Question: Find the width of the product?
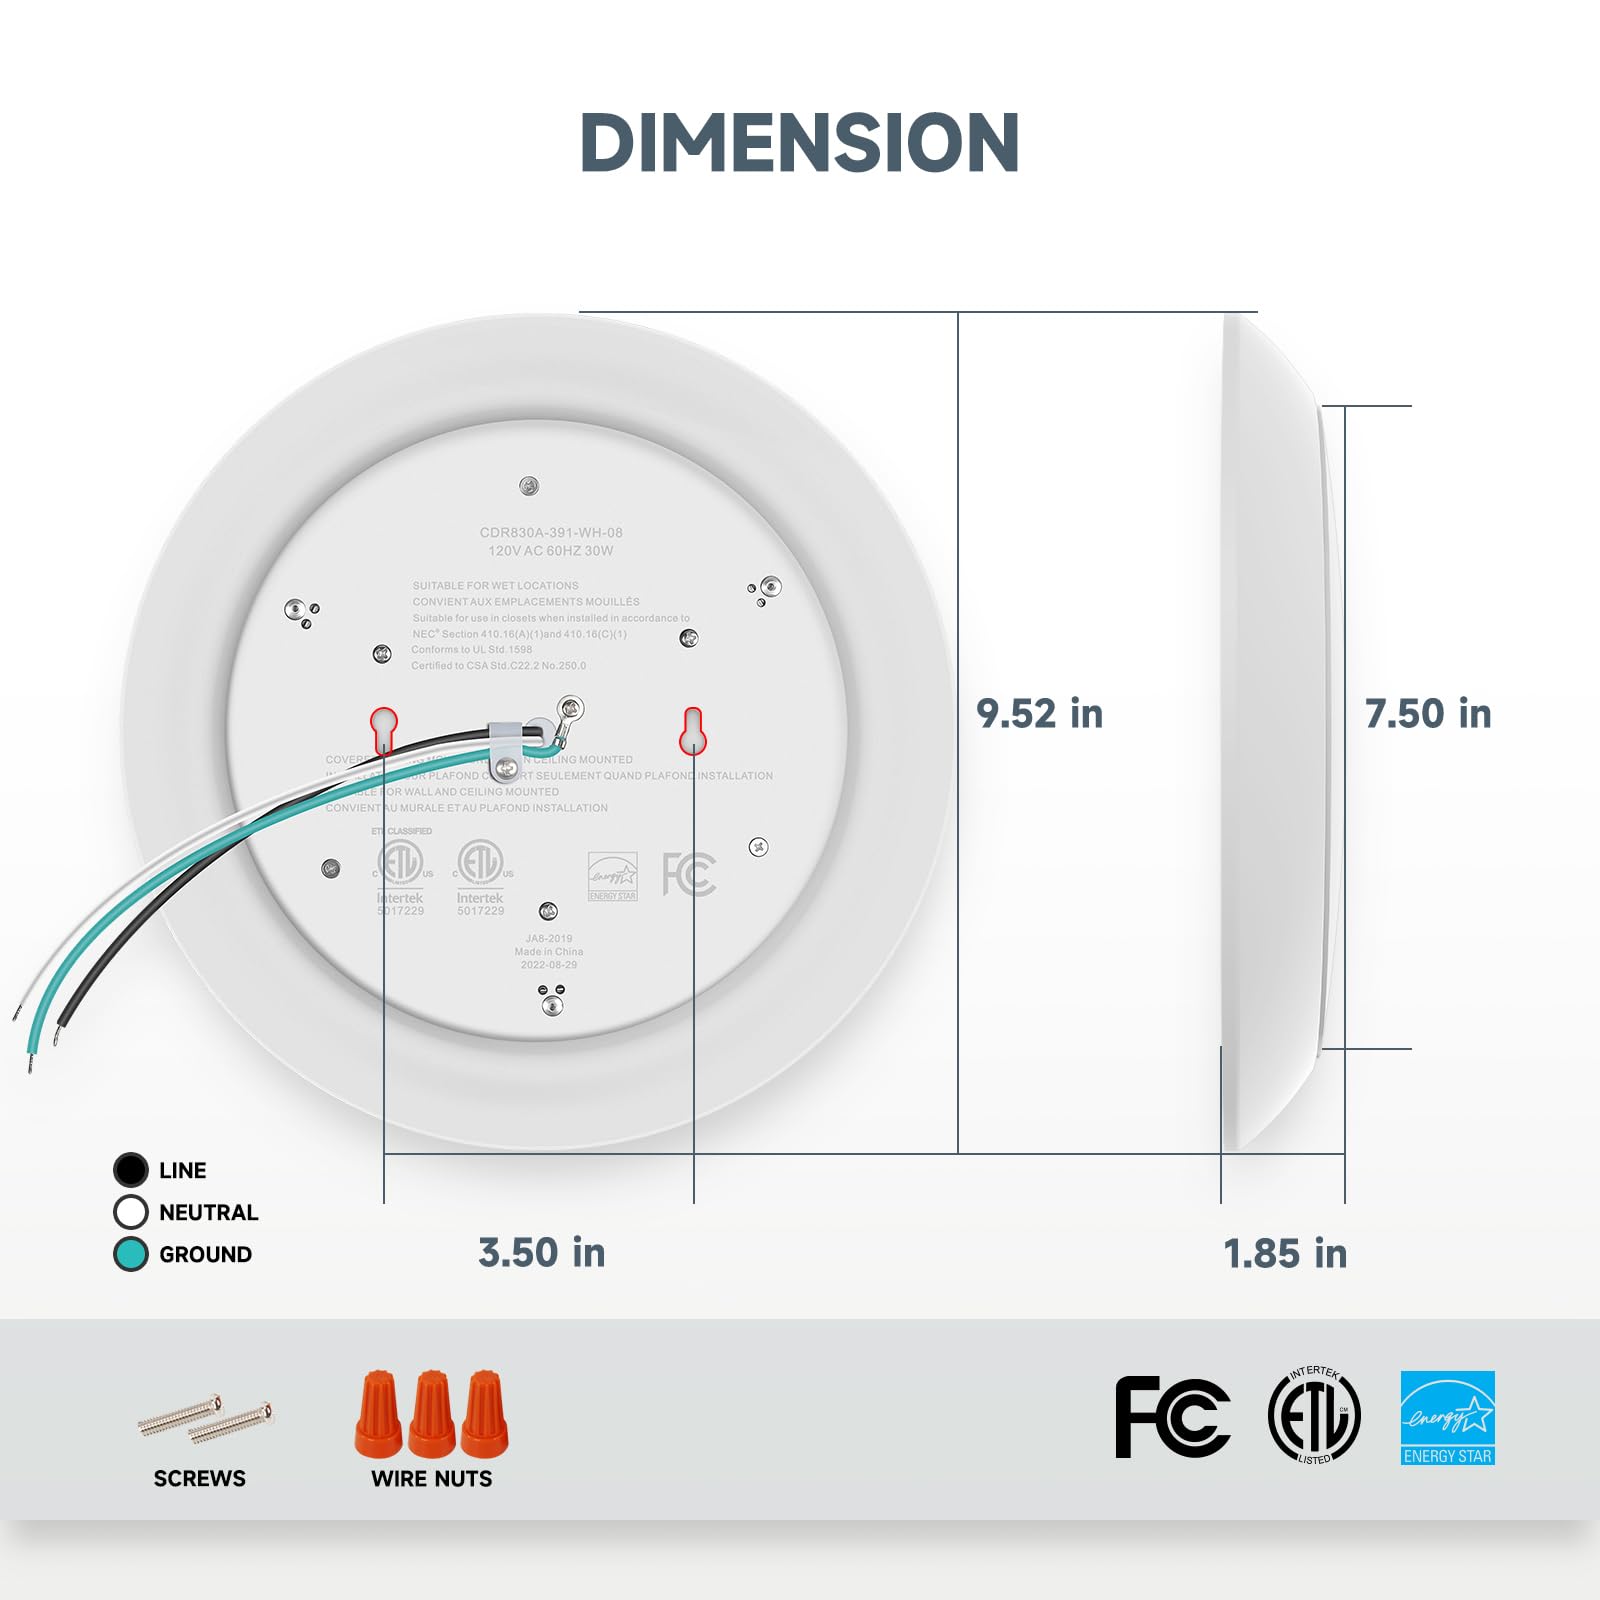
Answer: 1.85 inch